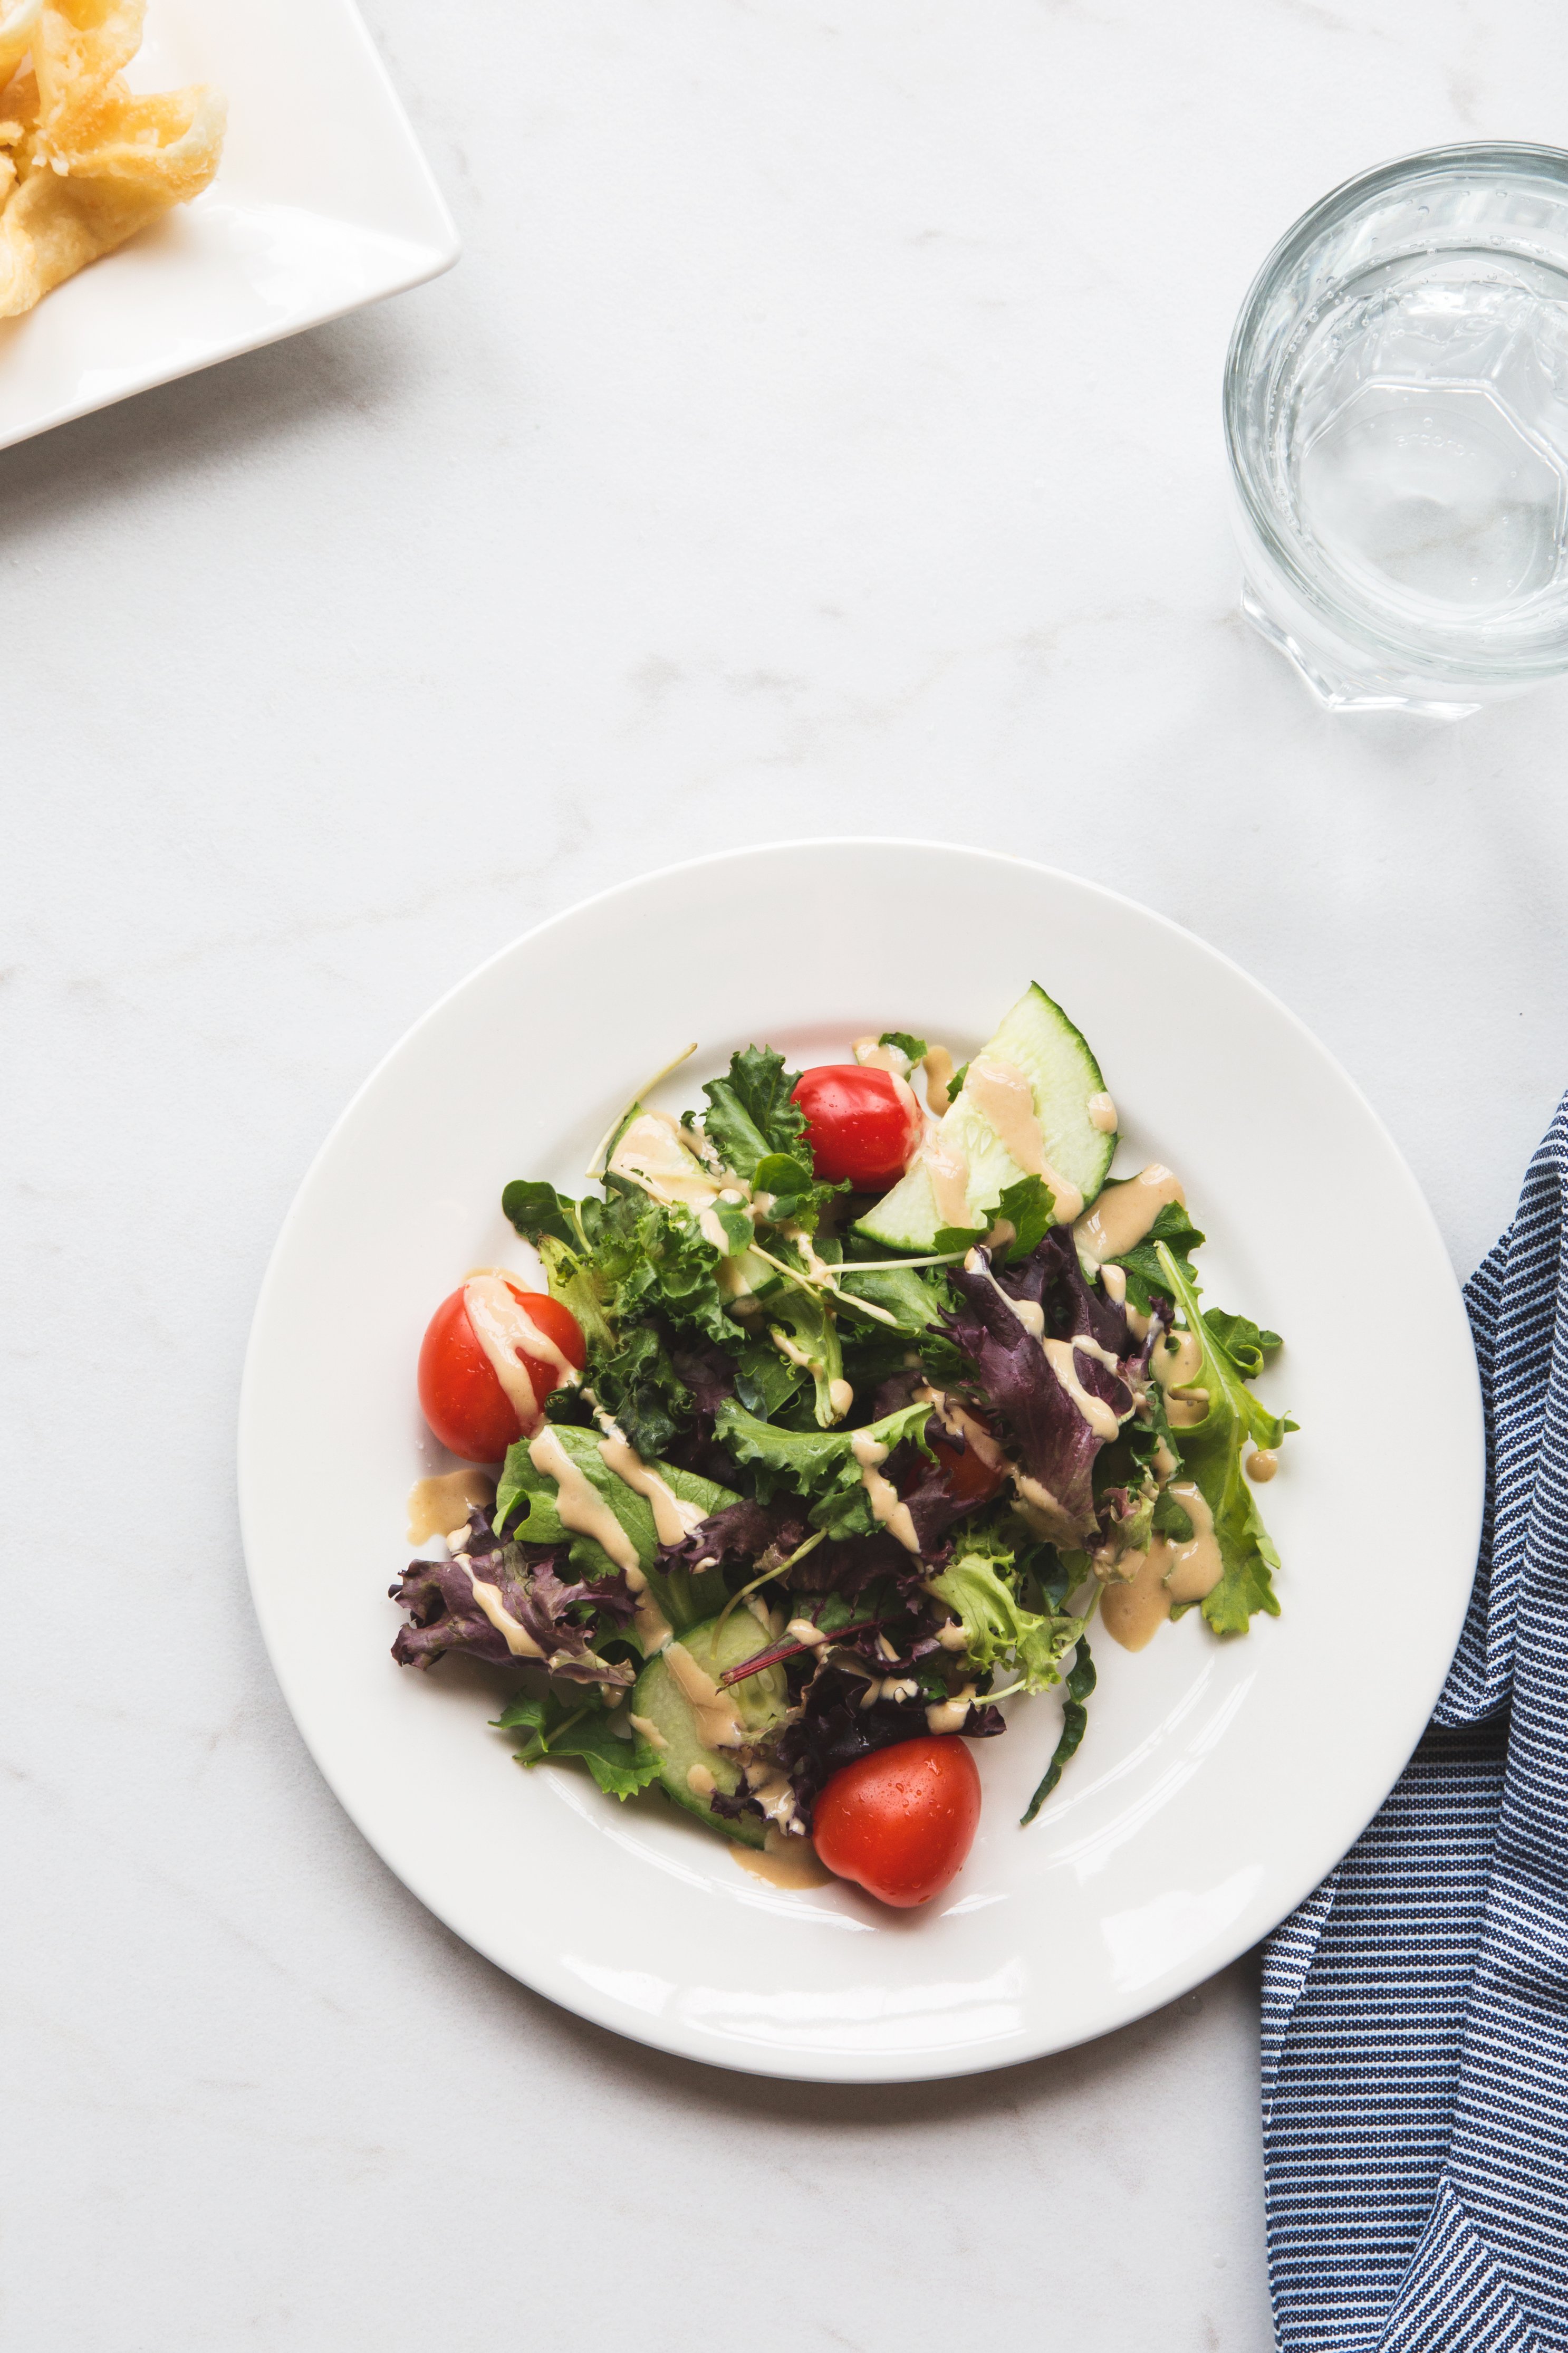
dish, food, cuisine, salad, ingredient, vegetable, leaf vegetable, spinach salad, greek salad, vegetarian food, produce, caesar salad, recipe, la carte food, lunch, brunch, superfood, kale, greek food, meal, cruciferous vegetables, fattoush